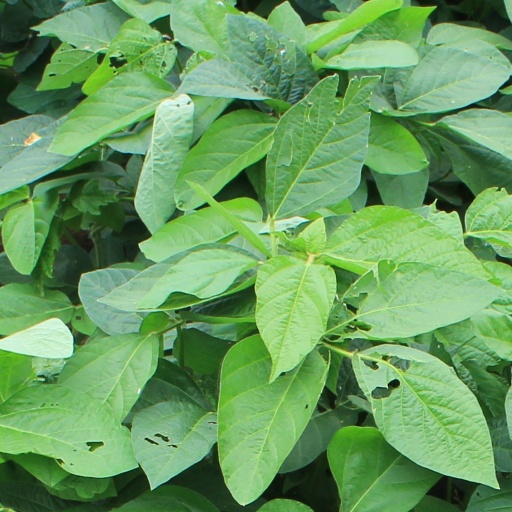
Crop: soybean